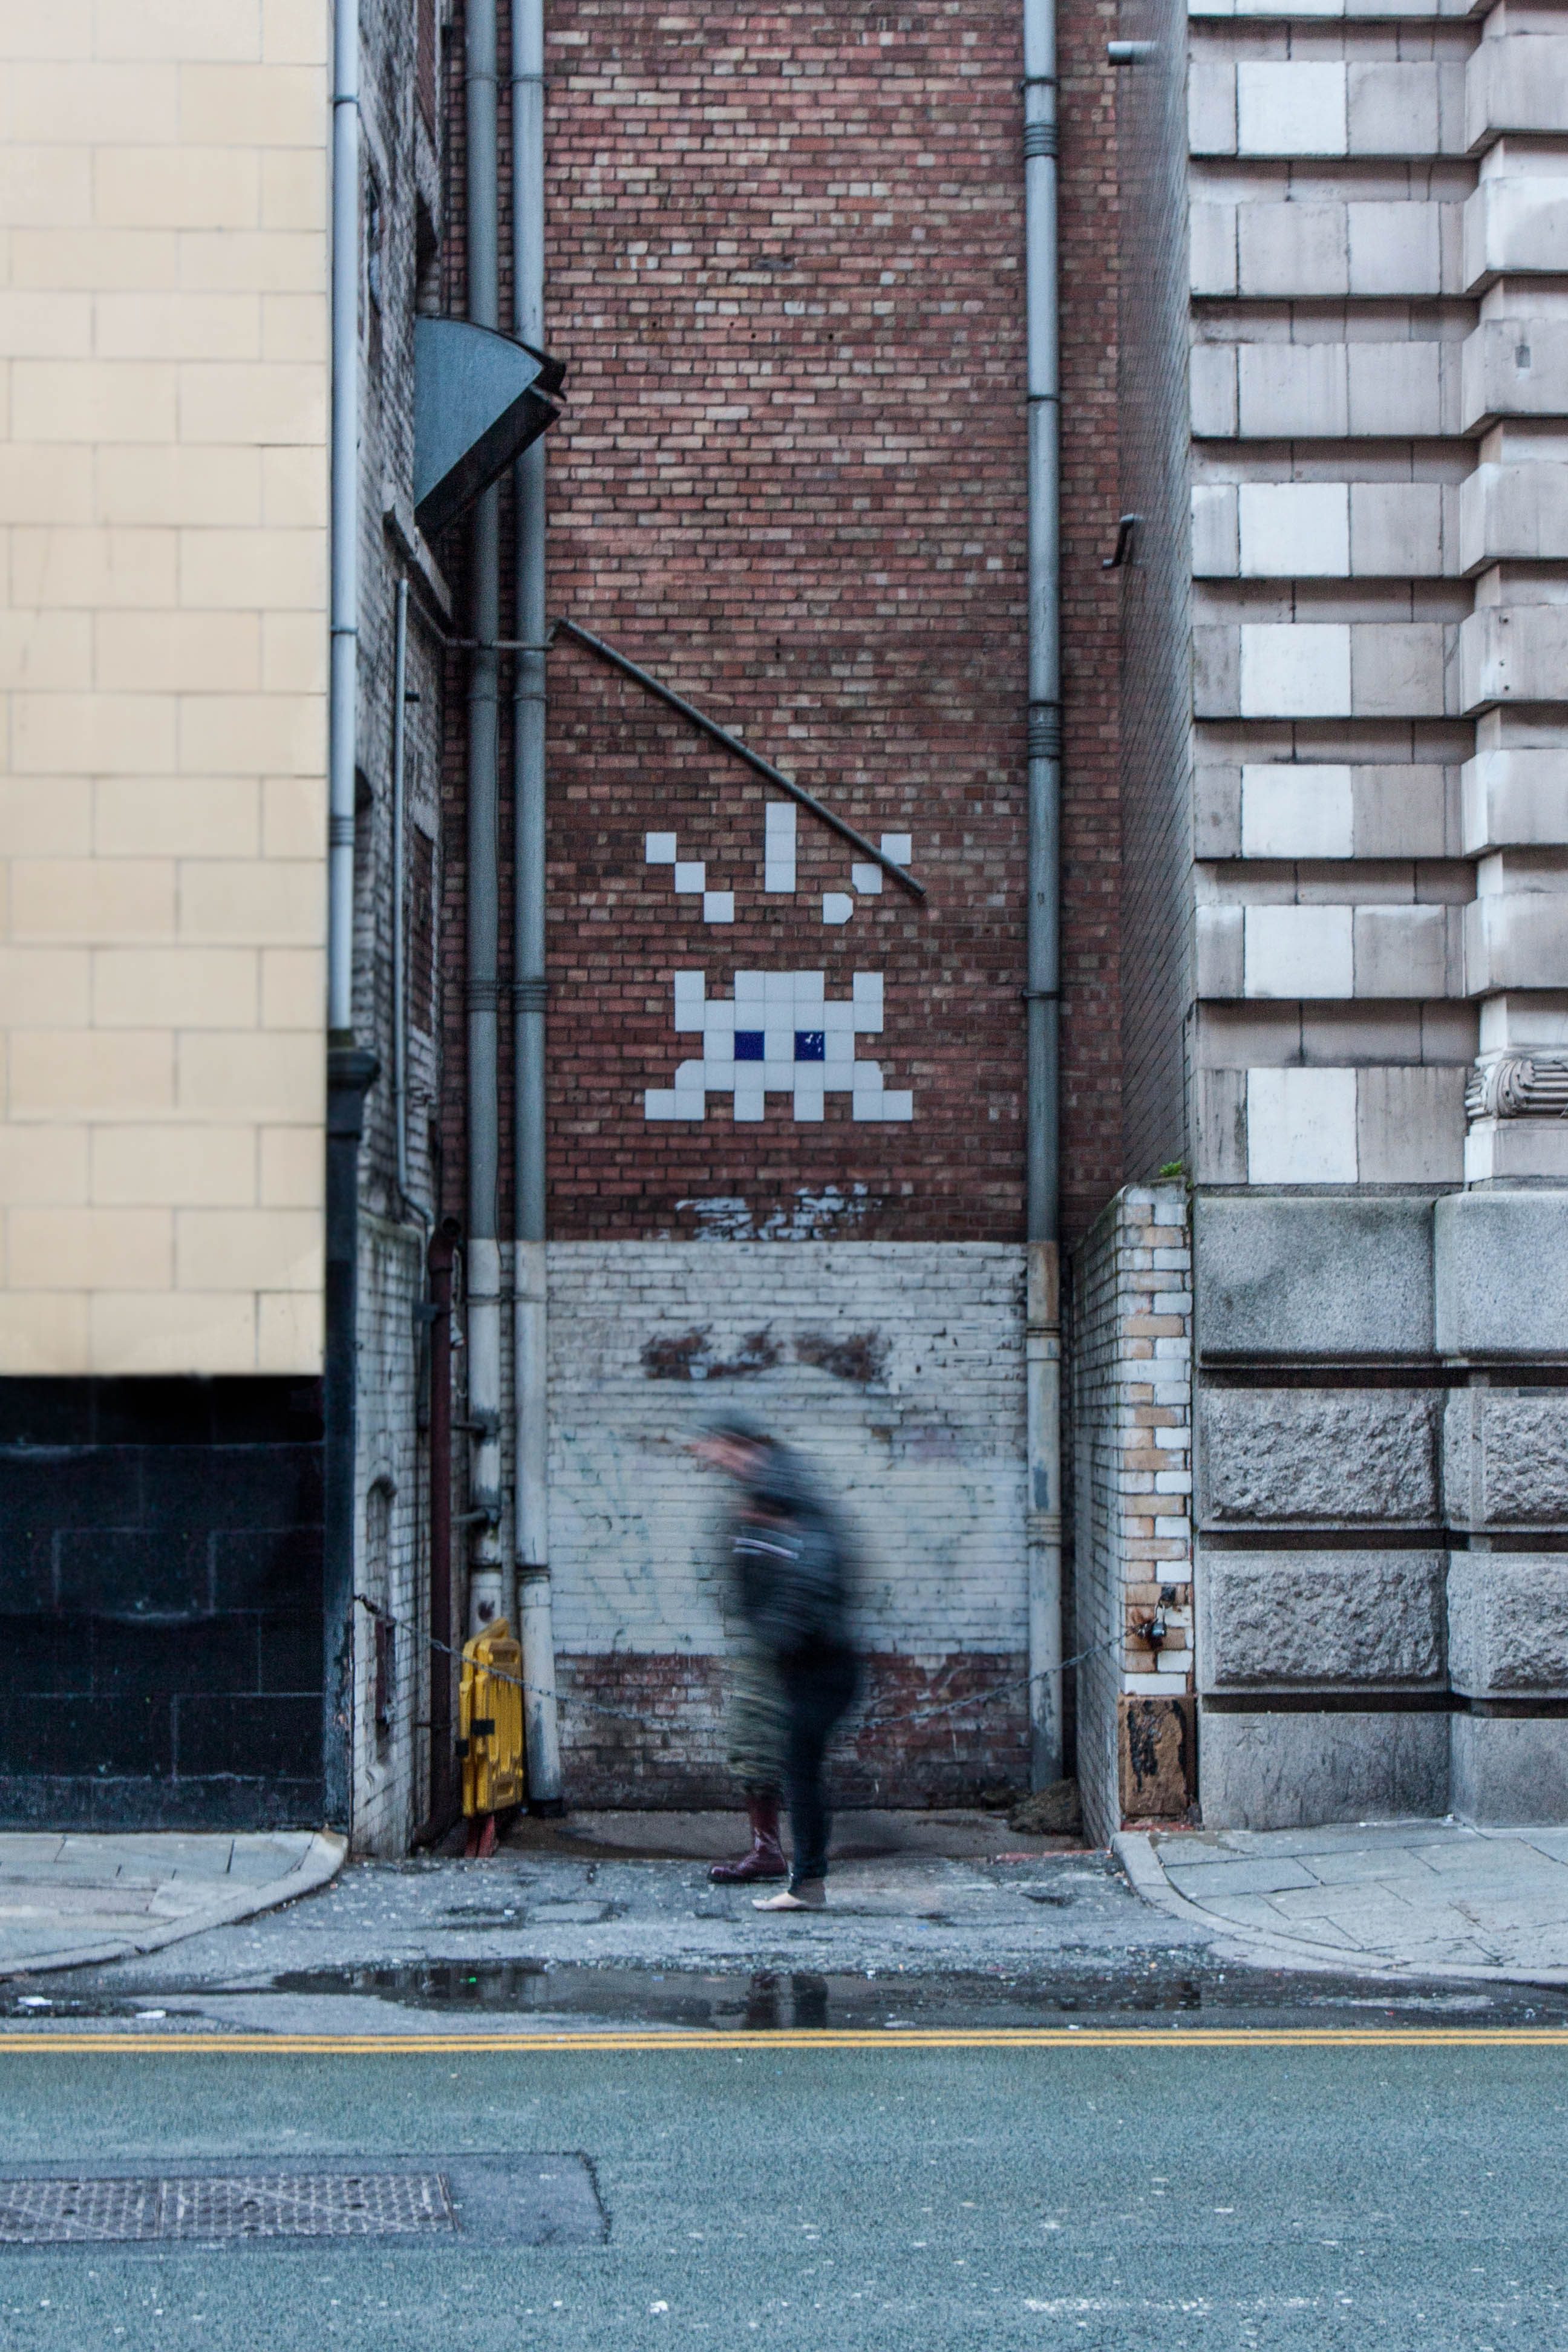
abstract, road, street, window, alley, city, wall, space, canon, artist, facade, brick, lane, street art, manchester, art, canon40d, infrastructure, streetart, alien, alieninvader, spaceinvader, spaceinvaderart, alientinvaderartist, road surface, urban area